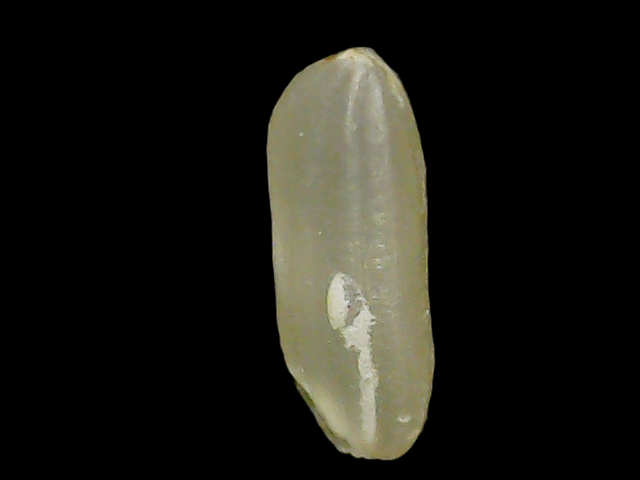
Rice variety: Binadhan11